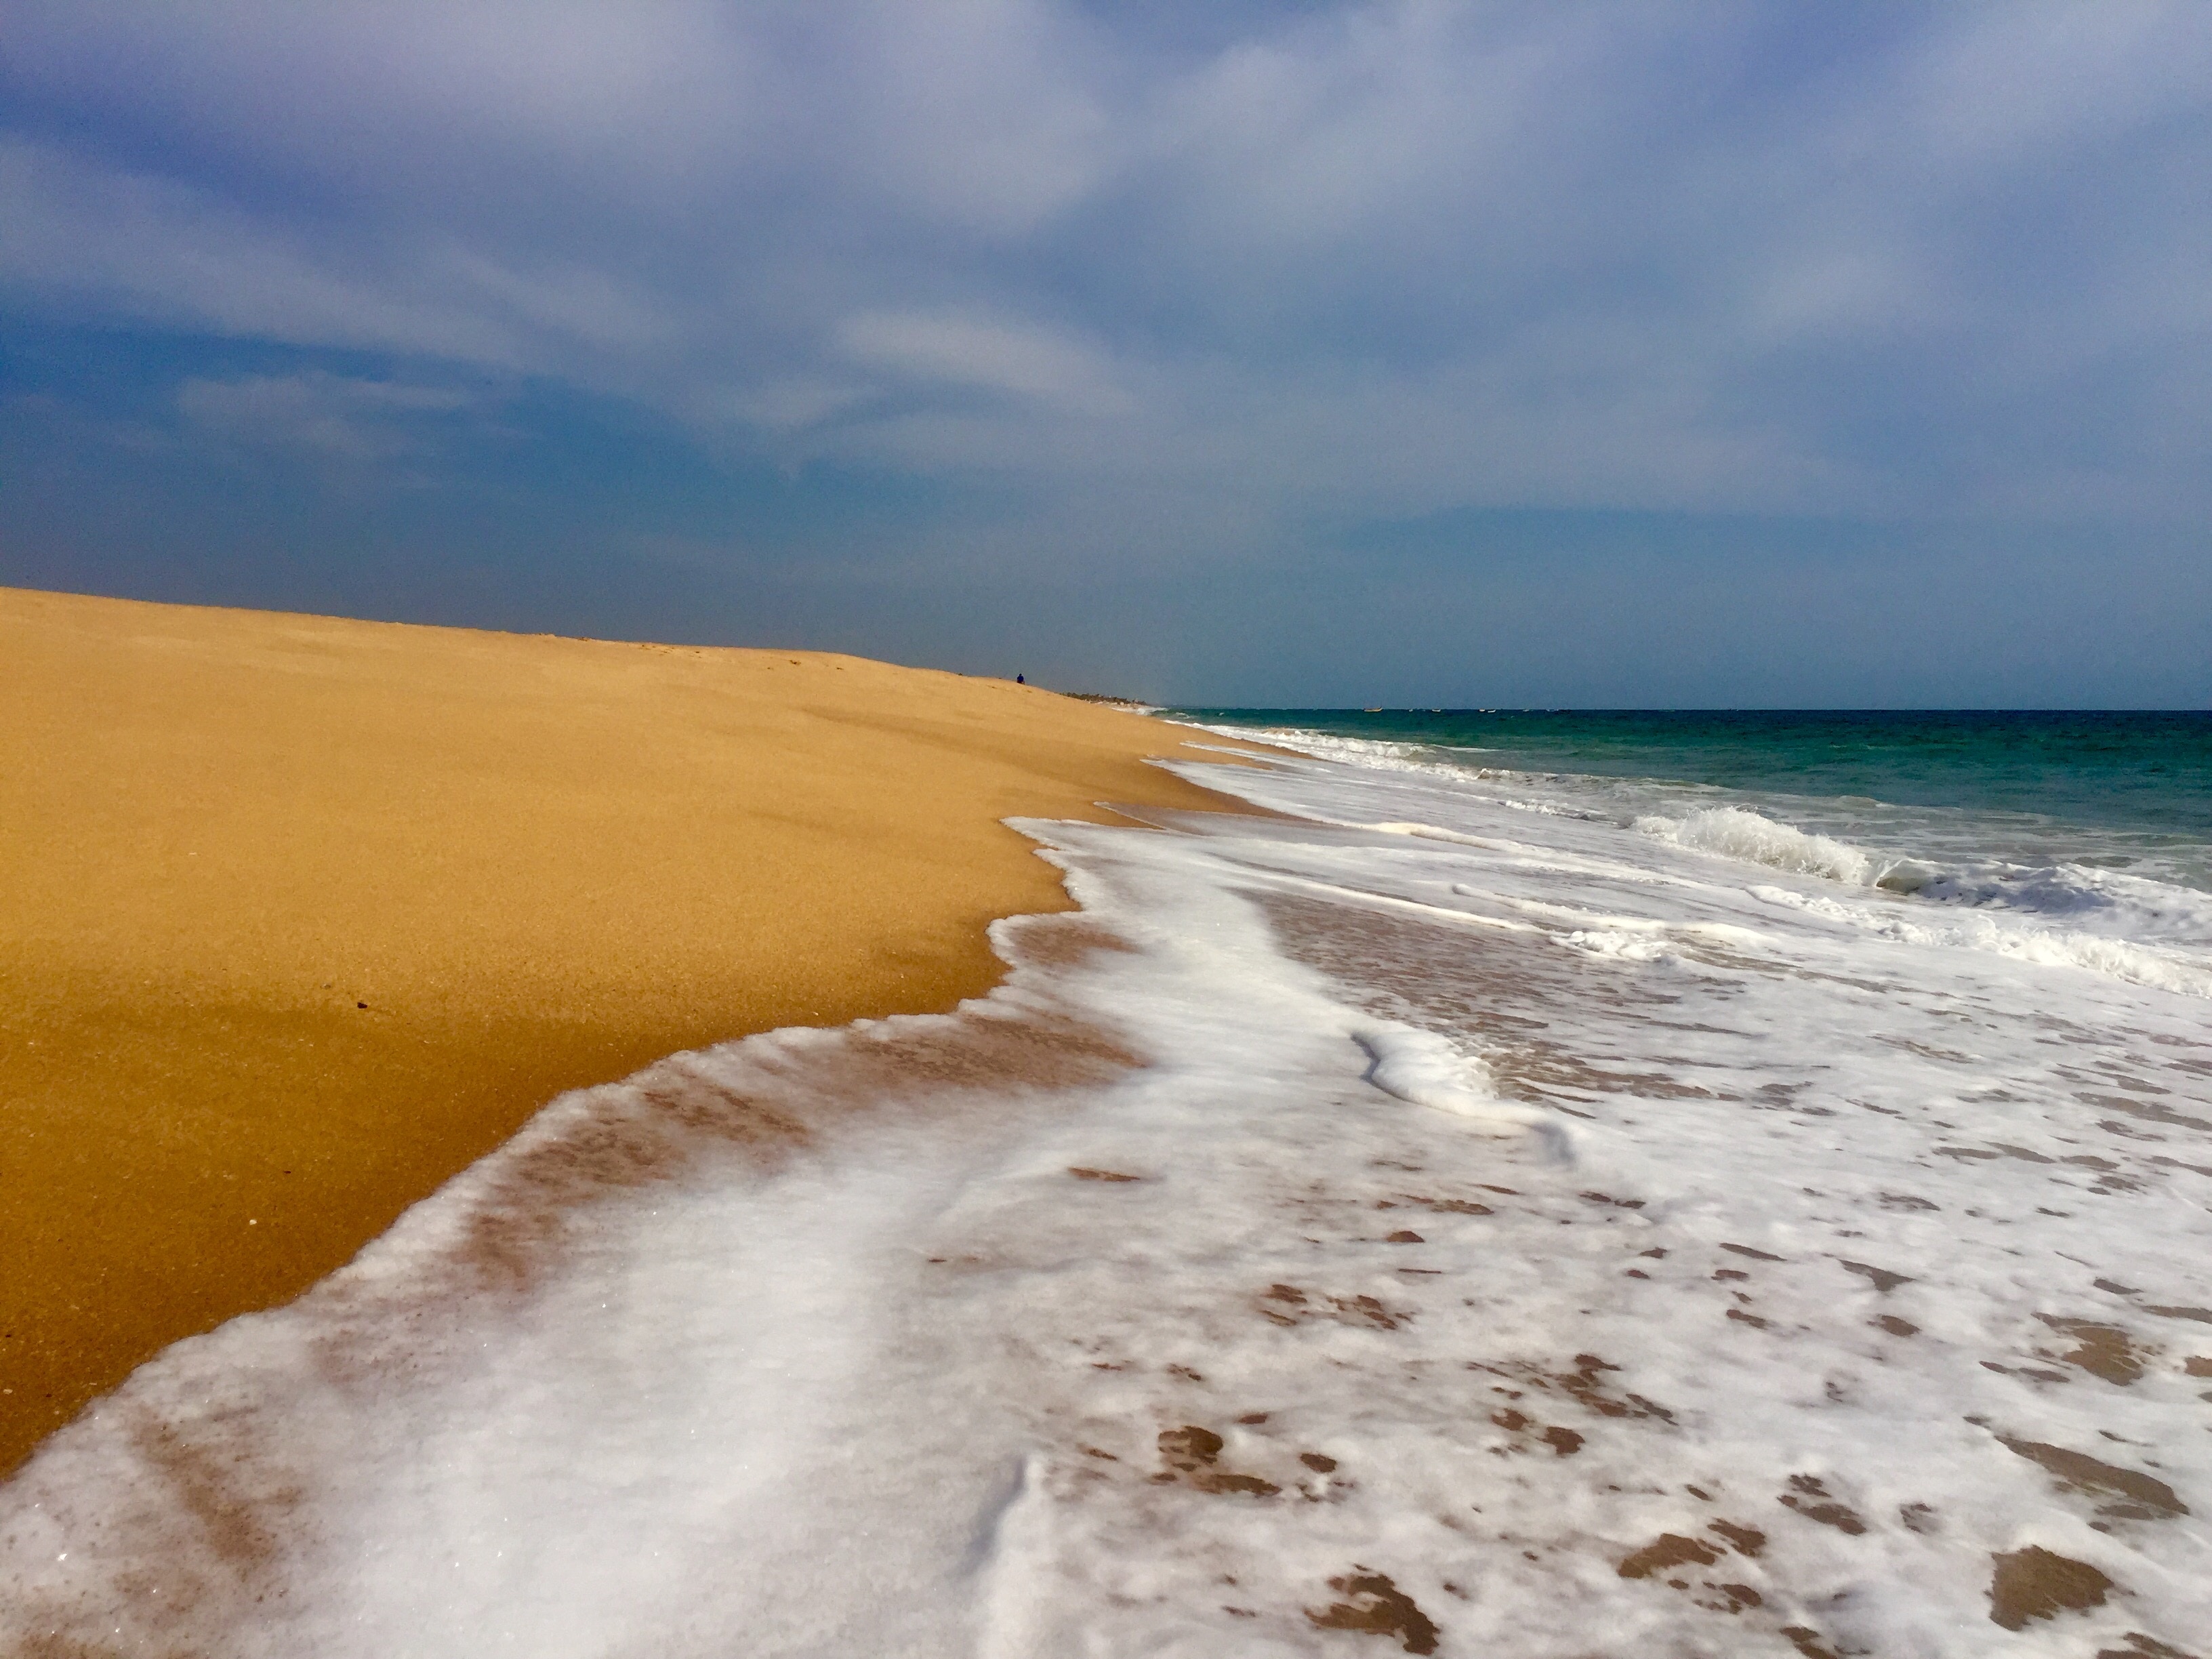
beach, landscape, sea, coast, sand, ocean, horizon, shore, wave, material, body of water, habitat, arabian, landform, natural environment, geographical feature, wind wave, sand gold